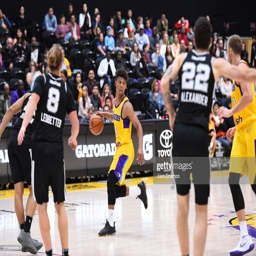
# handles the ball against basketball team .